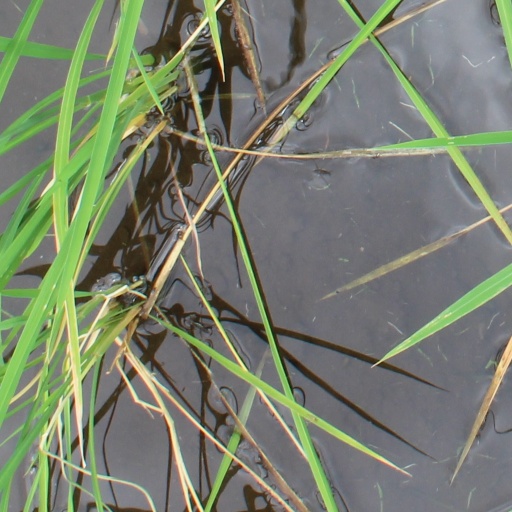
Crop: rice